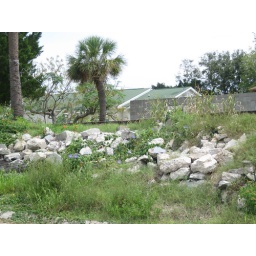
The rock wall near the river beach.